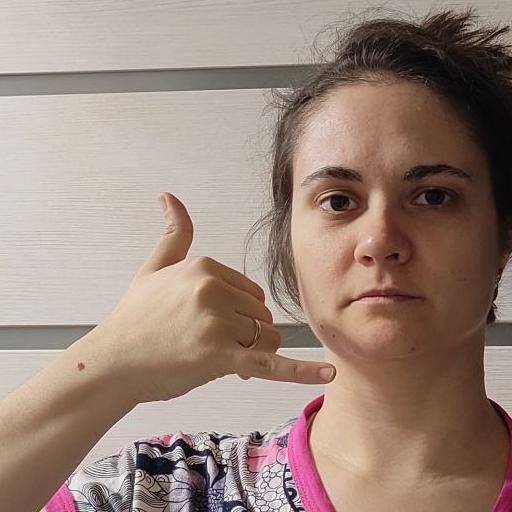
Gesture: call